Culture of Russia

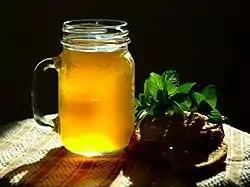
Kvass is an ancient and traditional Russian beverage.

Not only the minorities in Russia but the Russian culture as a whole has in the different regions of the country like in Northwest Russia, Central Russia, Southern Russia, Siberian Russia, Volga Russia, Ural Russia, Far East Russia and the Russian North Caucasus and their Oblasts own local traditions and characteristics which were developed over a long period of time through strong ethno-cultural interactions within the various groups and communities, like Slavs, Tatars and Finno-Ugrics.